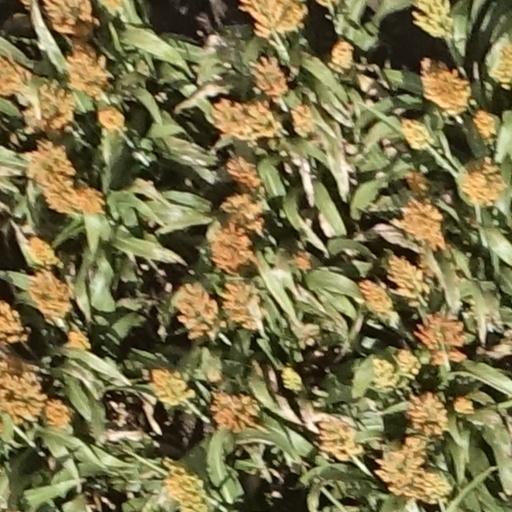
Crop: sorghum